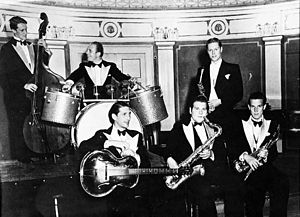
Svein Øvergaard
Svein Øvergaards orkester i Oslo, 1939. Øvergaard er nr. 2 fra højre.
Svein Øvergaard’s orkester i Oslo, 1939. Fra venstre: Fred Lange-Nielsen, Per Gregersen, Finn Westbye, Arvid Gram Paulsen, Svein Øvergaard og Einar Gustavsen.
Svein Øvergaard var en norsk bokser og jazzmusiker og bandleder, kendt fra Oslo's jazzmiljø.